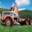
Label: truck